List of birds of India

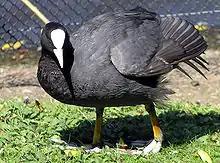
Eurasian coot

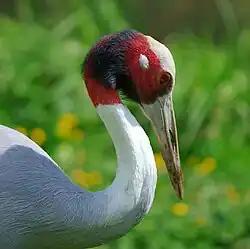
Sarus crane

Rallidae is a large family of small to medium-sized birds which includes the rails, crakes, coots and gallinules. Typically they inhabit dense vegetation in damp environments near lakes, swamps or rivers. In general they are shy and secretive birds, making them difficult to observe. Most species have strong legs and long toes which are well adapted to soft uneven surfaces. They tend to have short, rounded wings and to be weak fliers.